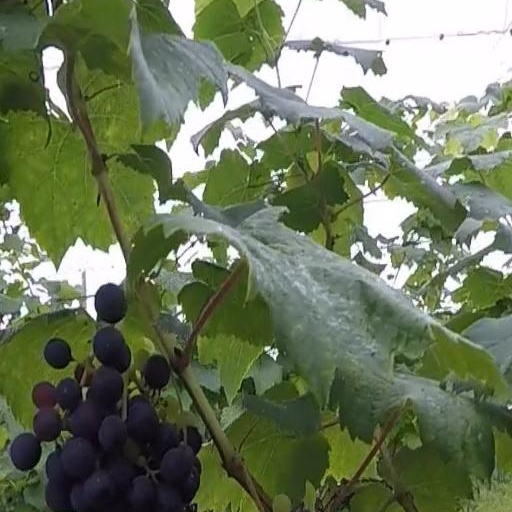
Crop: grape